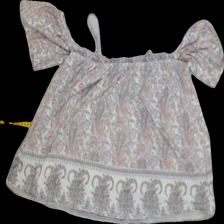
View: back
Type: Tank top
Category: Ladies
Brand: Bikbok
Colors: Multicolor
Material: 53%cotton 47%polyester
Pattern: Floral print
Size: S
Trend: No trend
Stains: No
Price range: <50
Recommended usage: Export